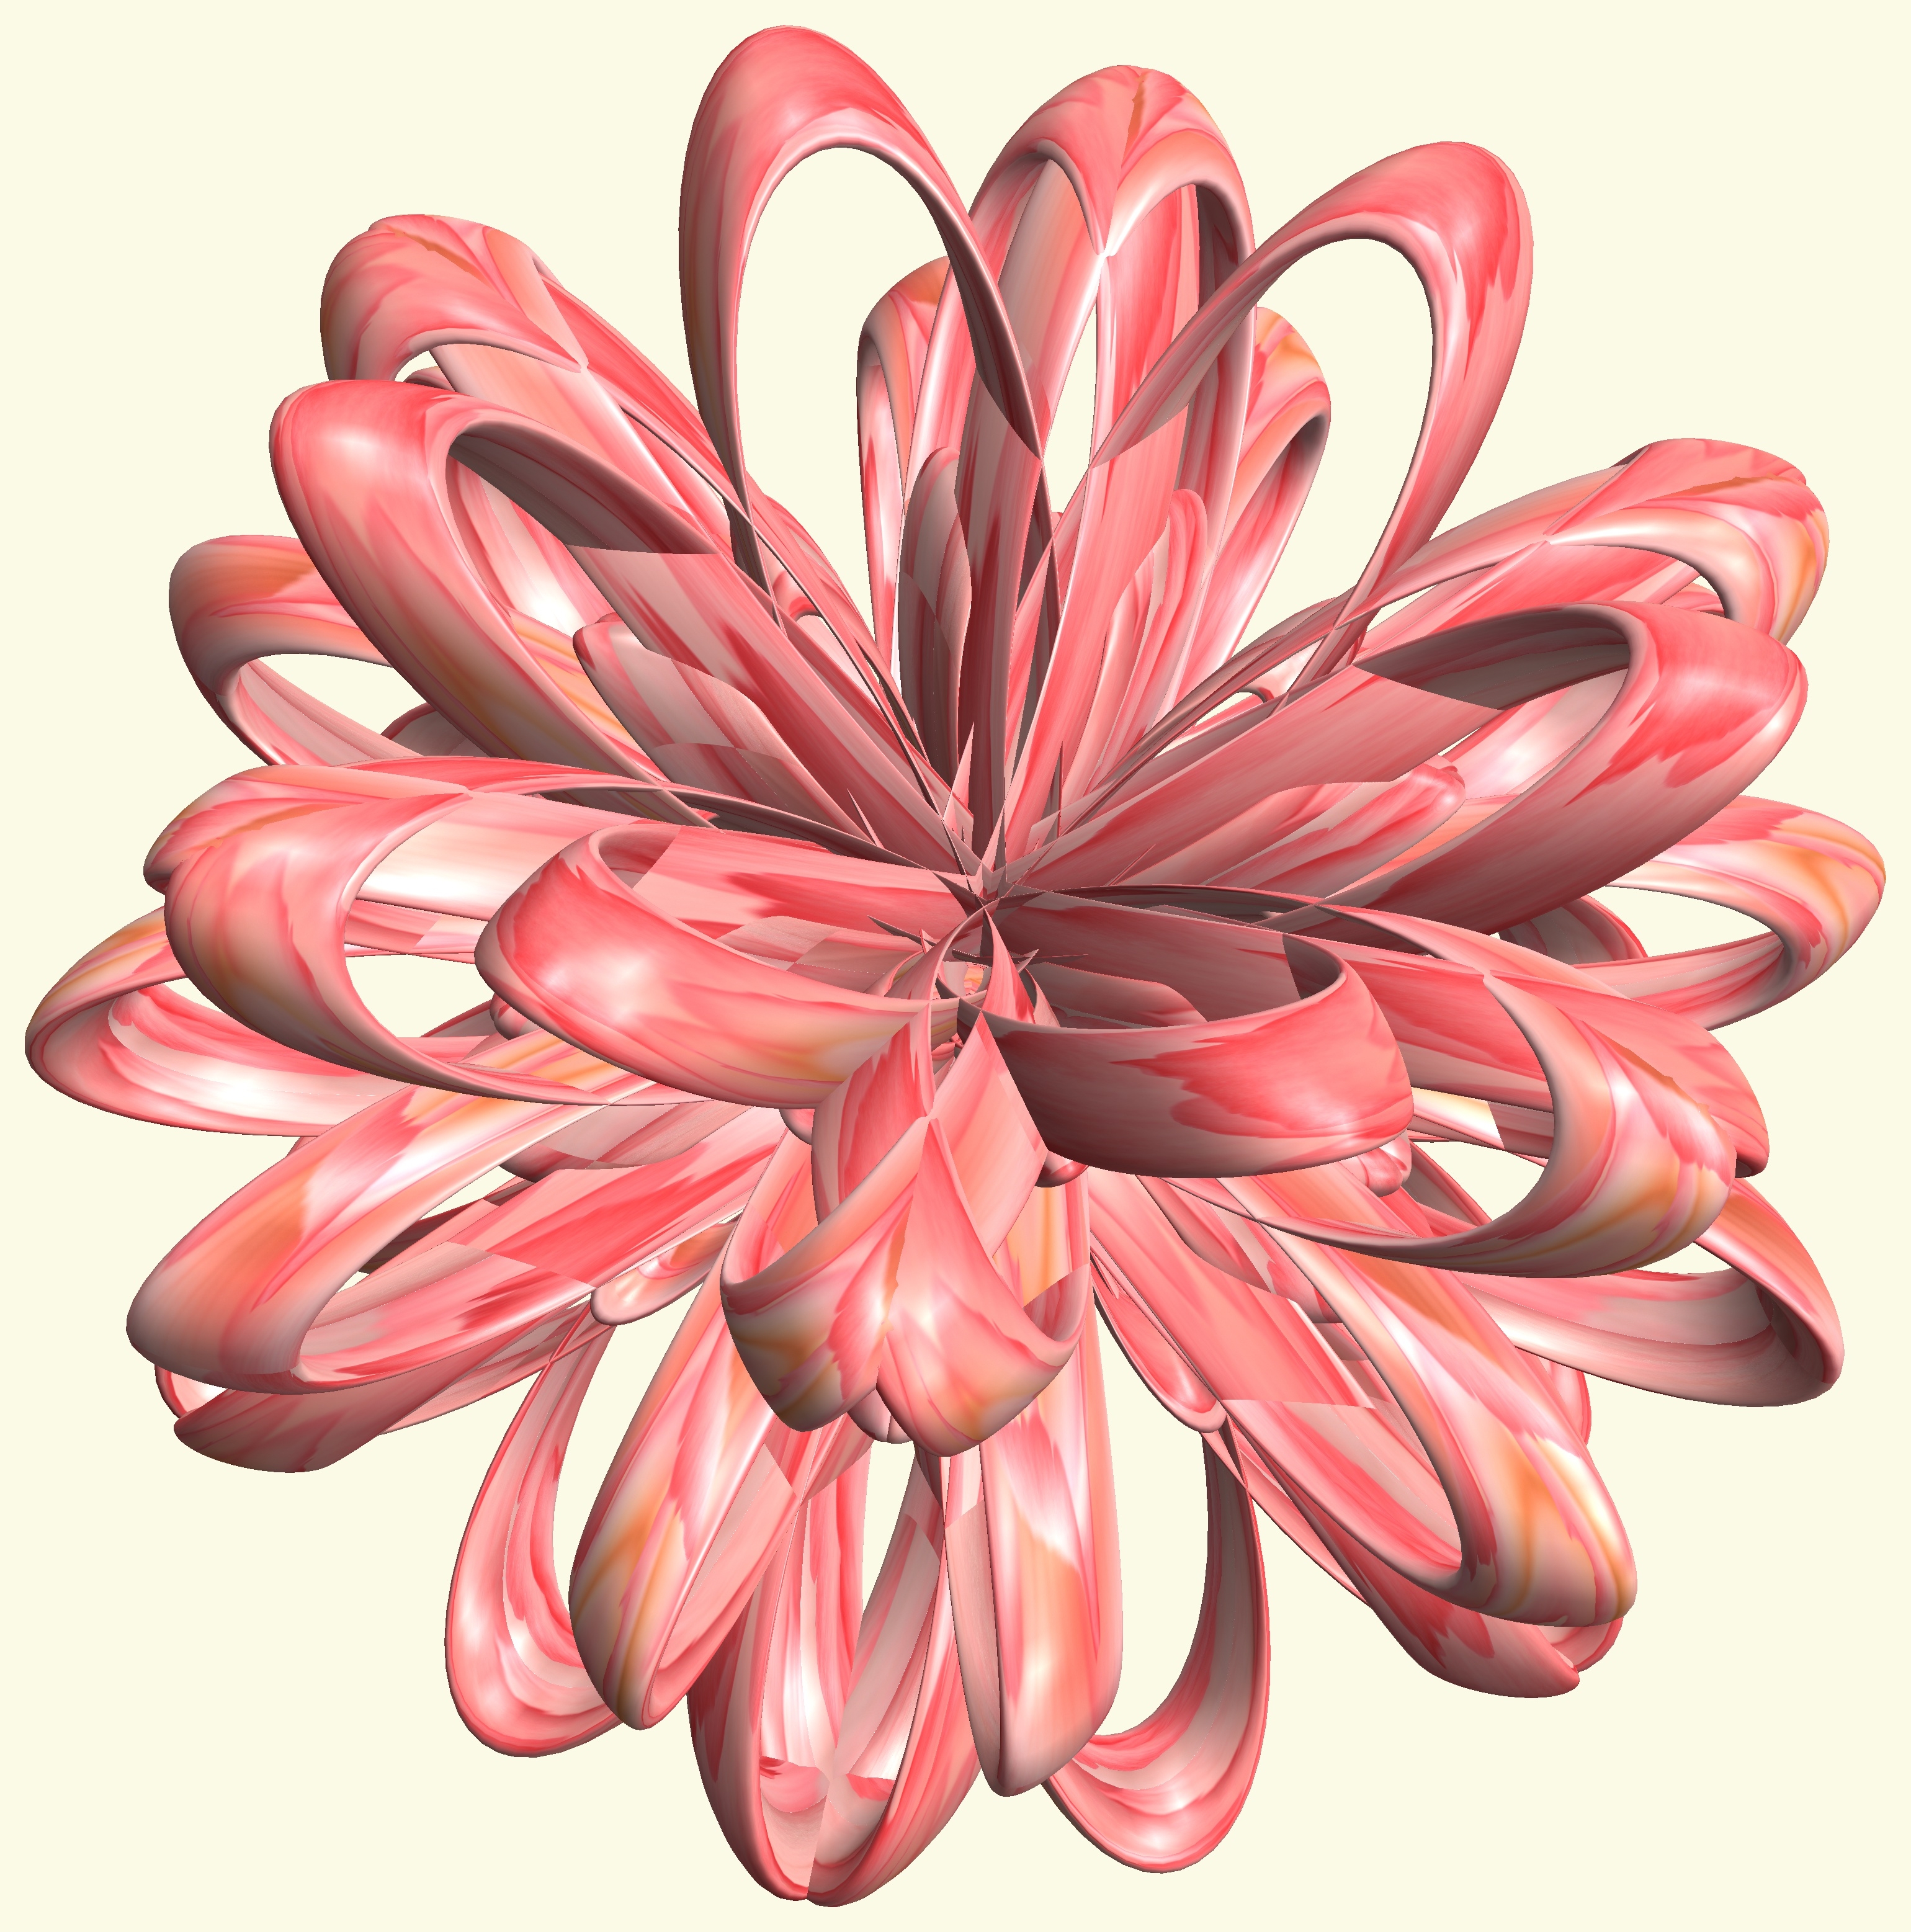
structure, plant, texture, flower, petal, pattern, pink, dahlia, figure, illustration, design, symmetry, 3d, graphic, lily, knot, mathematica, cg, parametricplot3d, code, program, algorithm, abstruct, mapping, flowering plant, daisy family, cut flowers, land plant